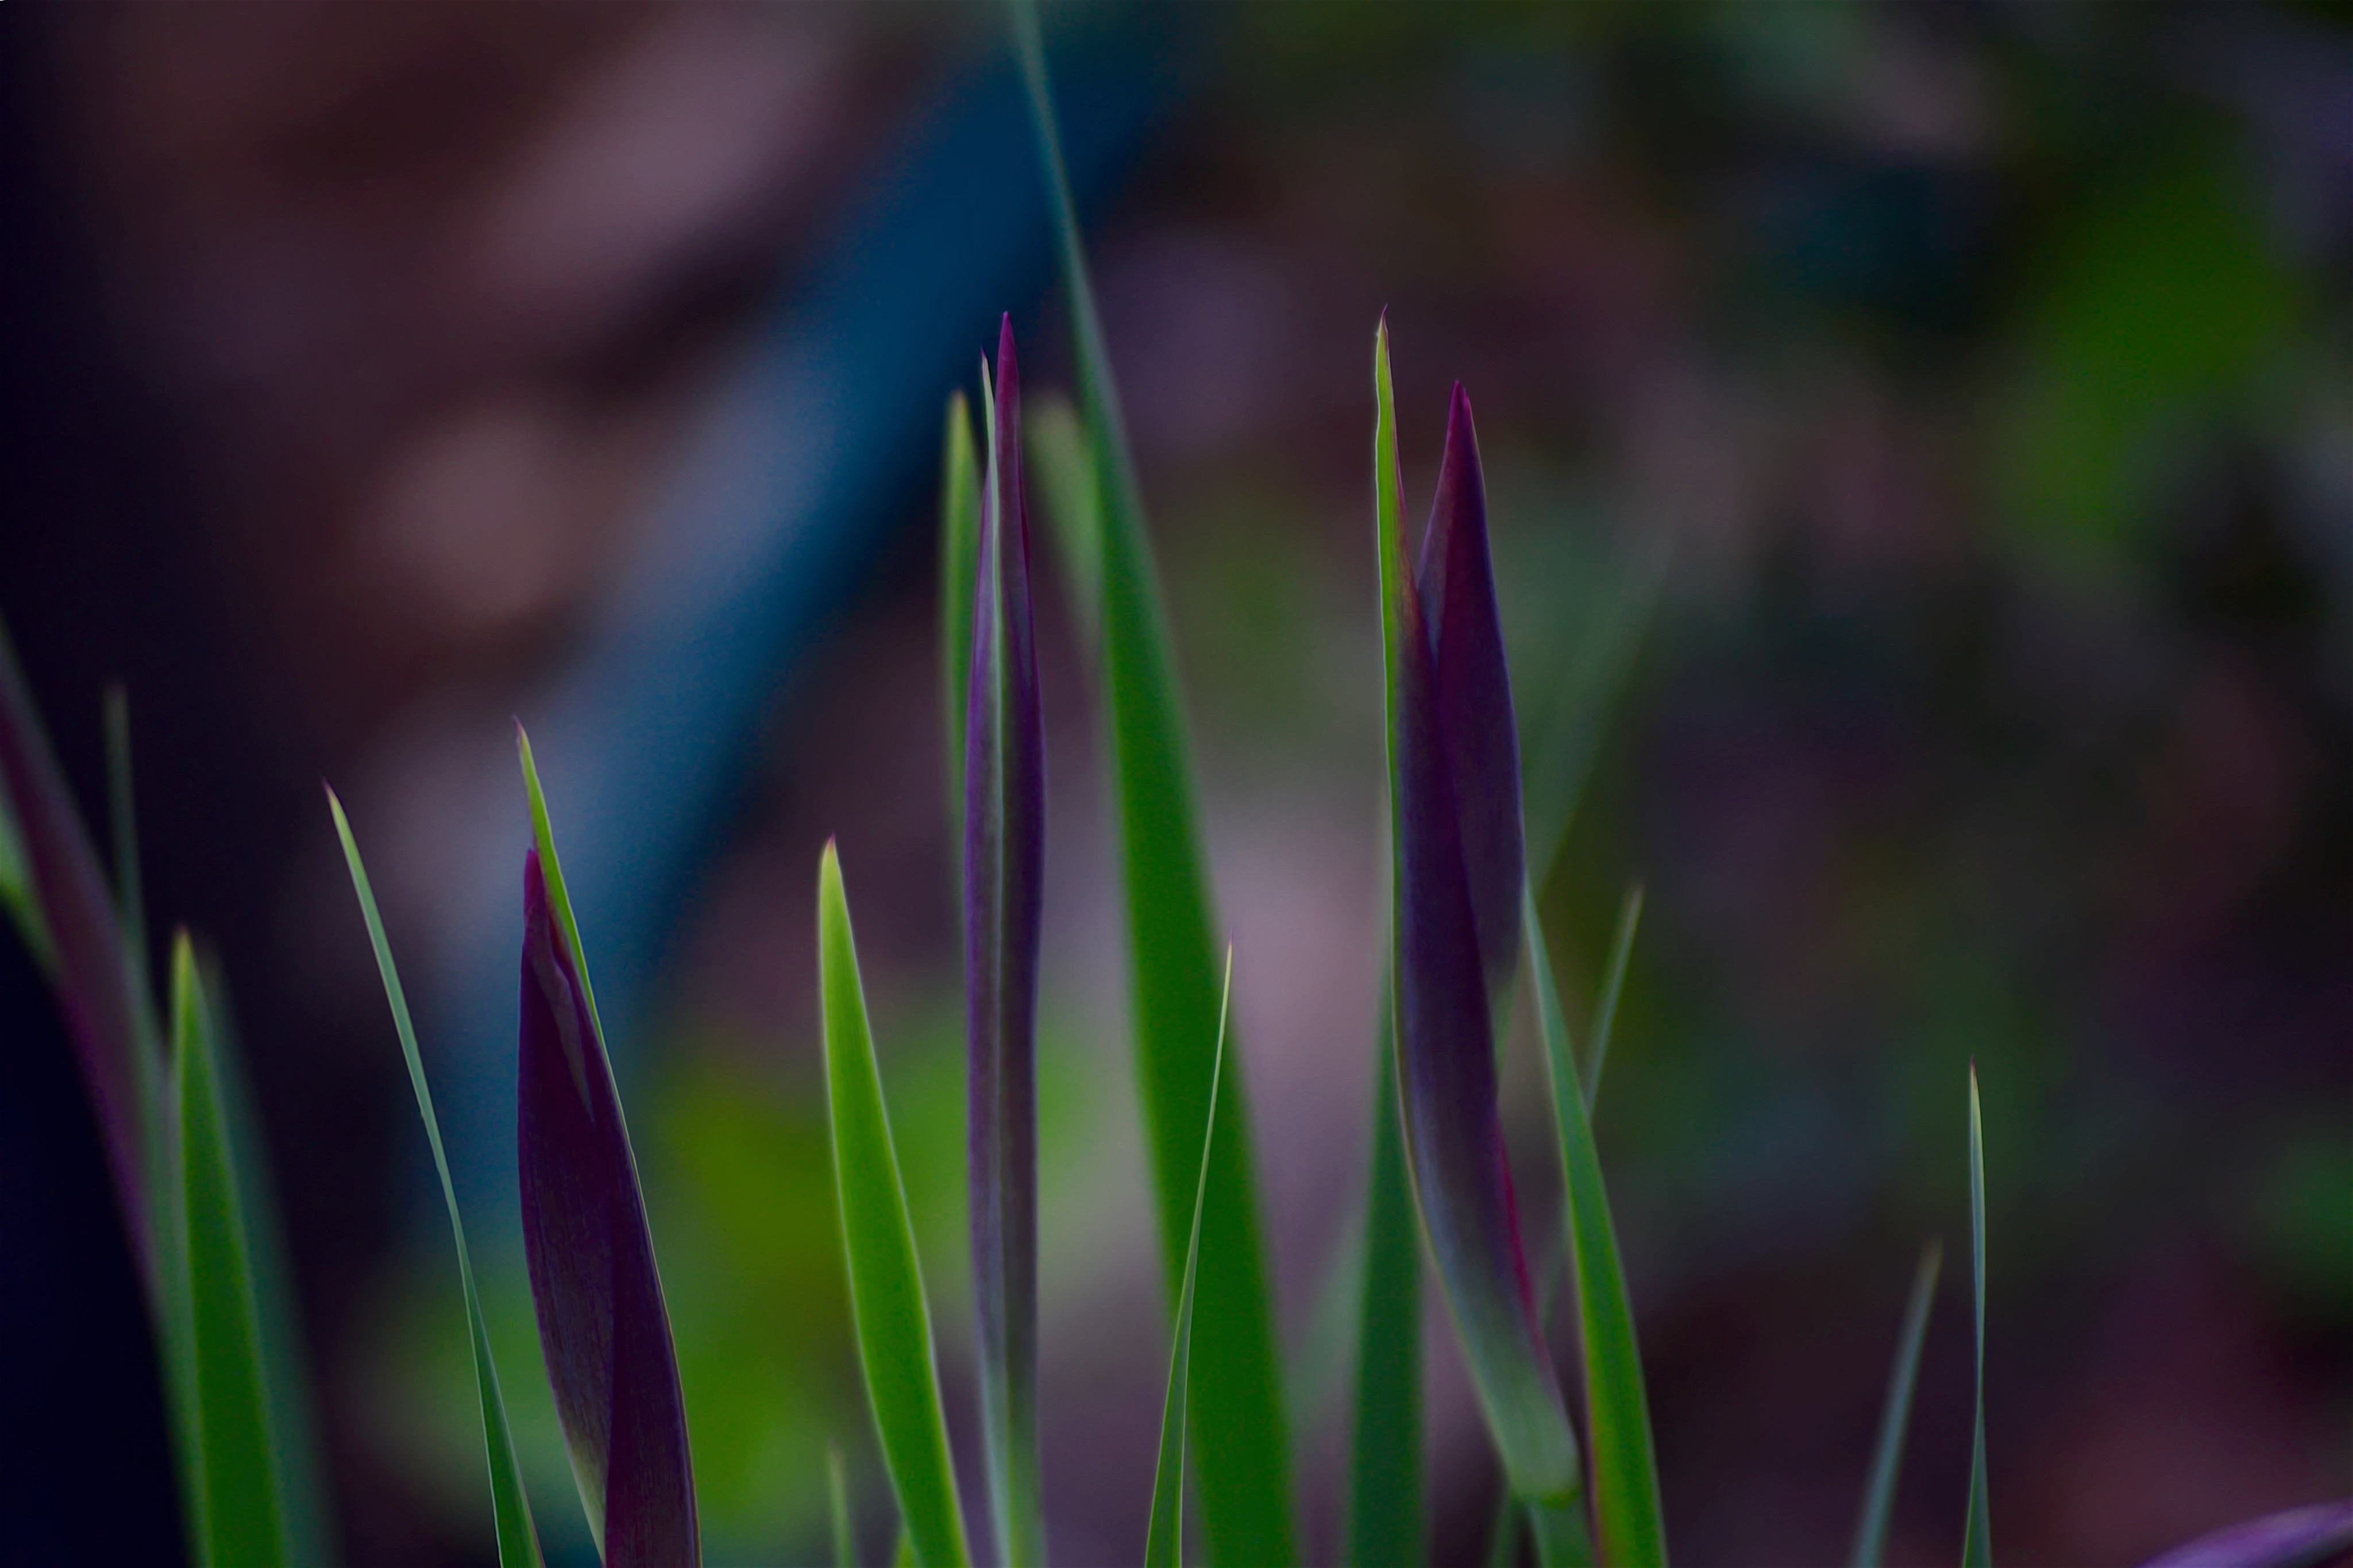
nature, grass, plant, meadow, sunlight, leaf, flower, green, flora, close up, macro photography, flowering plant, grass family, plant stem, computer wallpaper, land plant